If You Leave Me

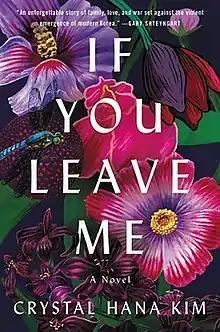
First edition (publ. William Morrow)

If You Leave Me (2018) is the debut novel of Crystal Hana Kim that was recognized as one of the best books of 2018 by "The Washington Post", ALA Booklist, and others. This historical fiction novel takes place during the Korean War and focuses on the life of a refugee, Haemi Lee, and her family.